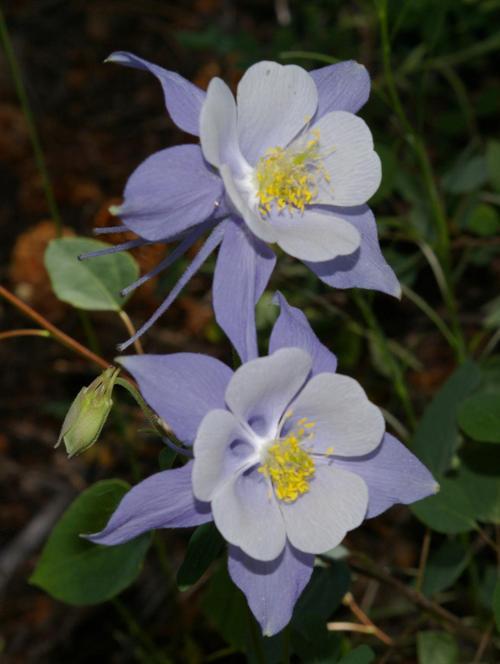
Label: columbine